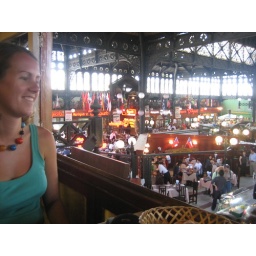
The best, freshest scallops I`ve ever eaten in my life - sublime with a glass of cold white wine!